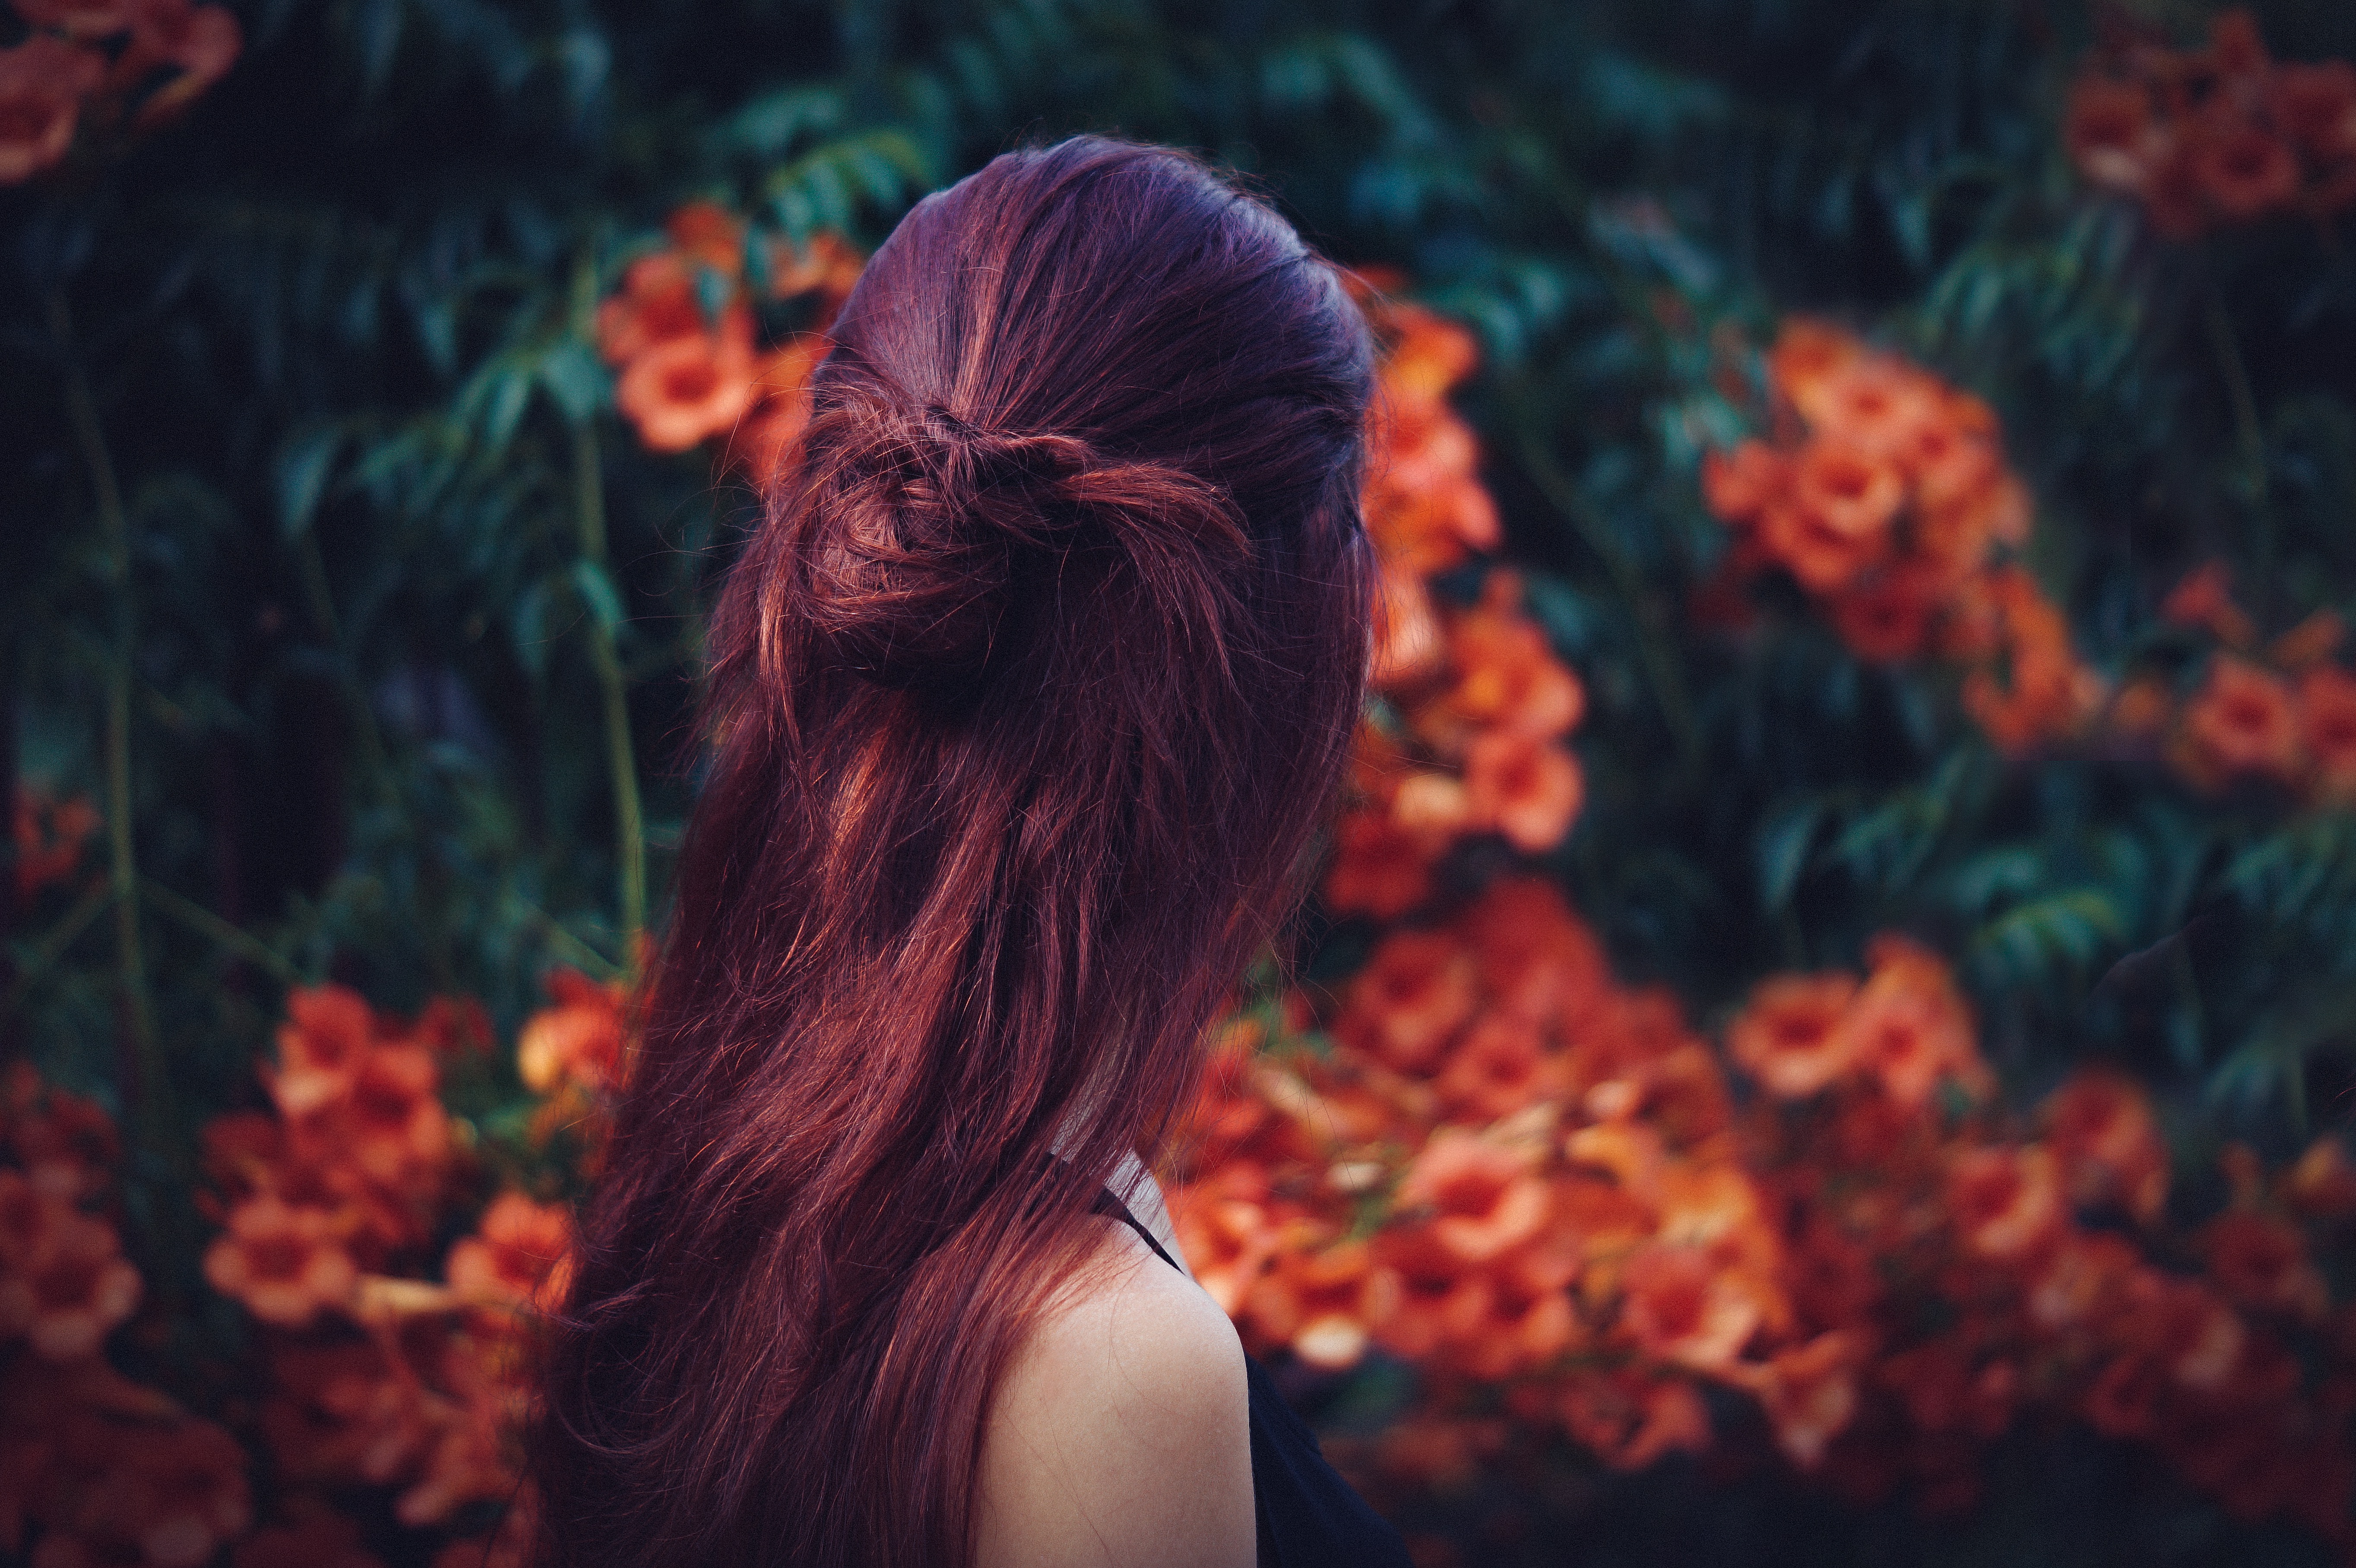
woman, hair, flower, female, red, color, autumn, darkness, lady, caucasian